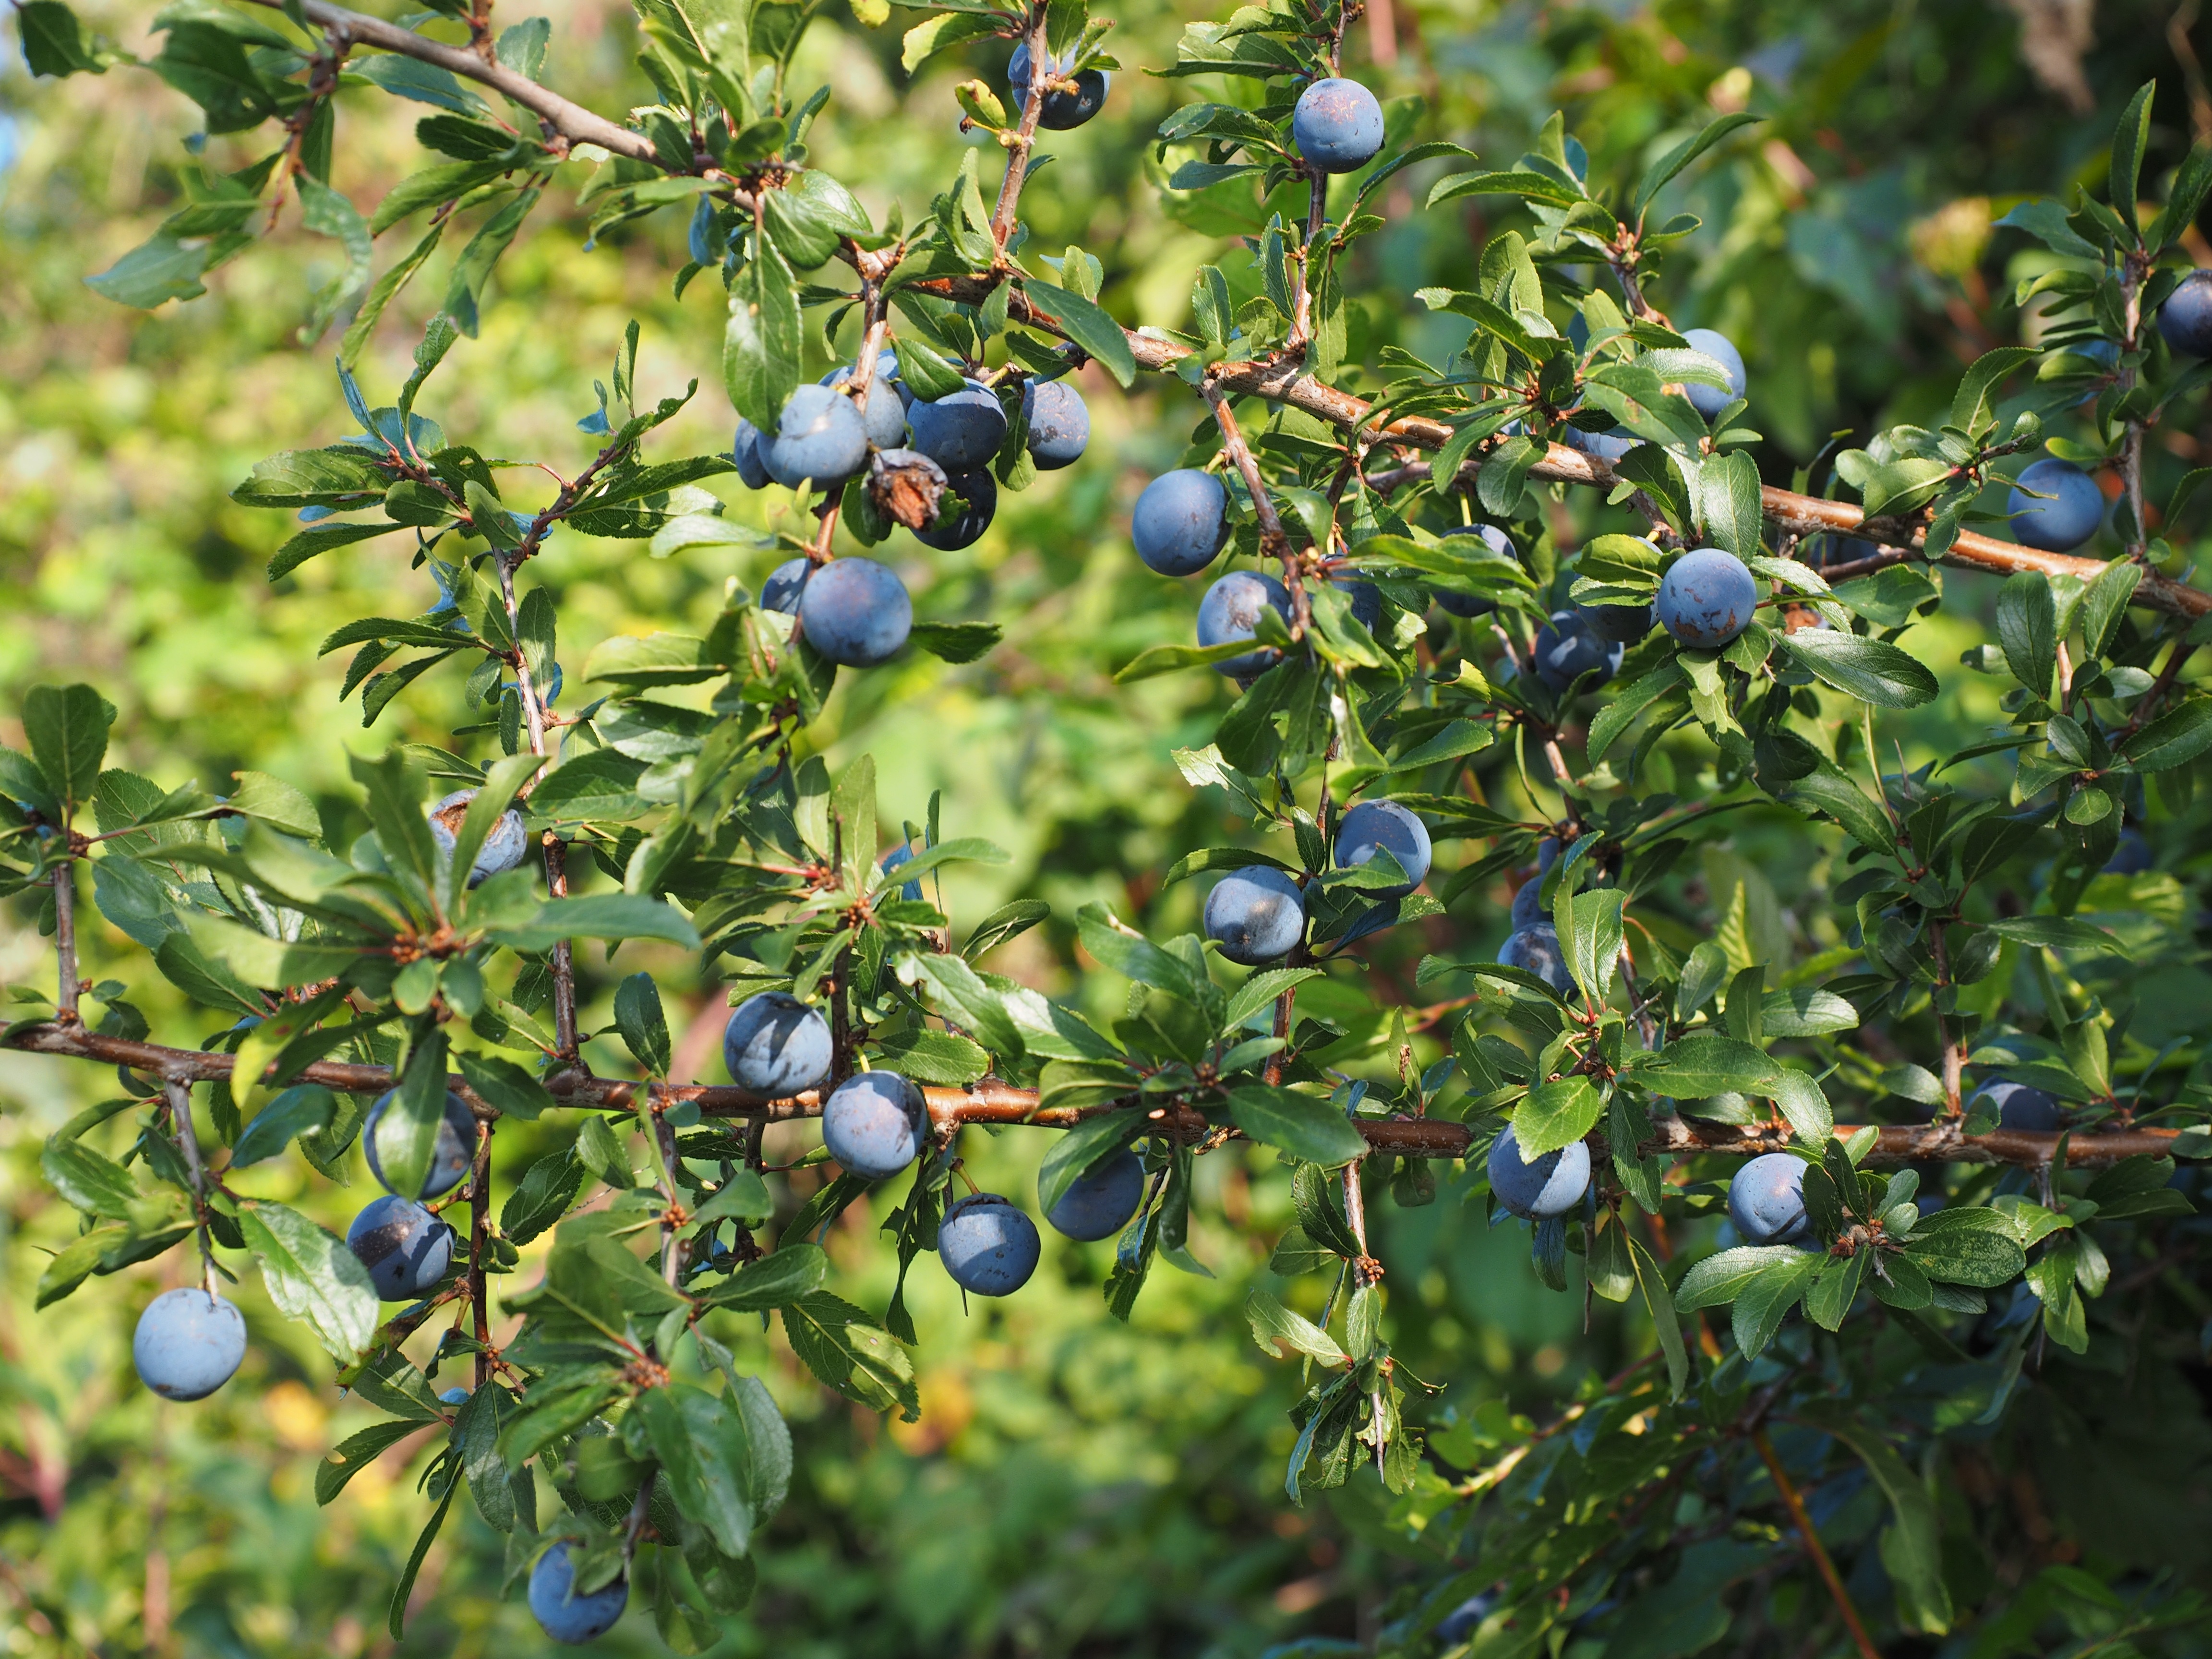
tree, branch, plant, fruit, berry, flower, bush, food, produce, evergreen, blue, berries, shrub, prunus, burst, rose greenhouse, heckendorn, schlehe, blackthorn, schlehendorn, steinobstgewaechs, prunus spinosa, flowering plant, acerola, malpighia, rosaceae, chokecherry, bilberry, huckleberry, damson, chokeberry, schlehdornbeeren, woody plant, land plant, schlehenbeeren, german acacia, amygdaleae